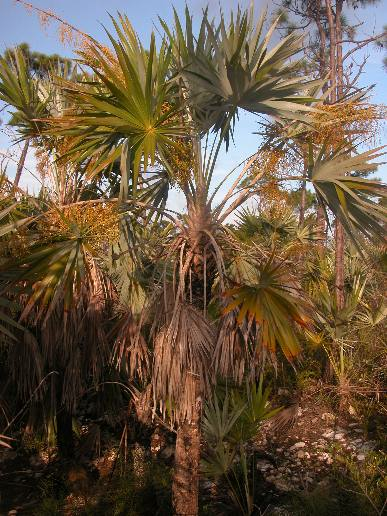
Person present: No